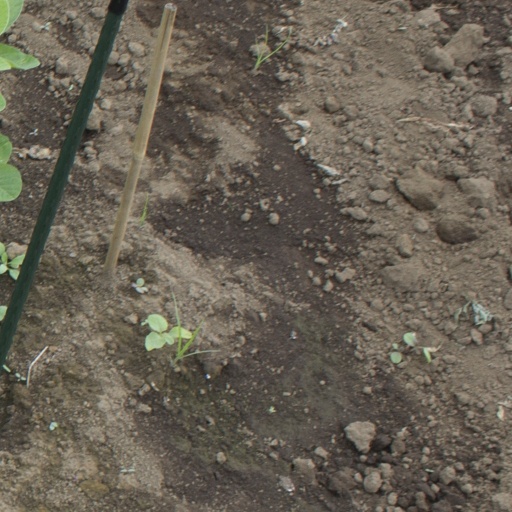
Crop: soybean